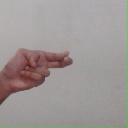
अक्षर: ह